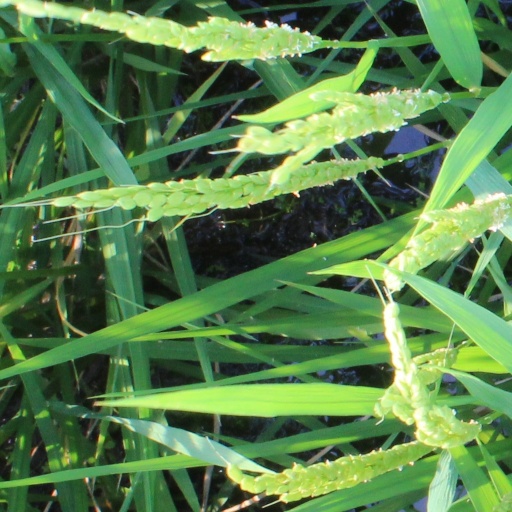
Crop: rice